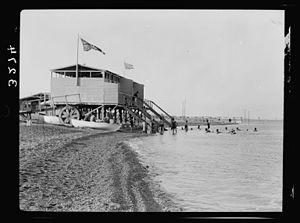
La mer Morte est un lac salé du Proche-Orient partagé entre Israël, la Jordanie et la Cisjordanie.